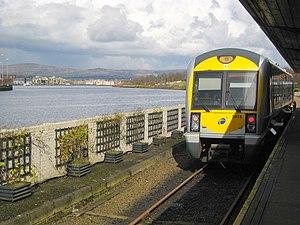
Waterside est un quartier de la ville de Londonderry situé sur la rive est de la Foyle, en Irlande du Nord. Ce quartier est séparé de la ville historique et d'autres quartiers de la rive ouest par le fleuve, il est relié à elle par deux ponts, le Craigavon Bridge et depuis 2011, le Peace Bridge.
La gare de Londonderry, aussi connue comme la gare de Waterside, du nom du quartier de Londonderry où elle est située est une gare ferroviaire desservant la ville de Londonderry, dans le comté de Derry, en Irlande du Nord. Elle est située sur la rive est de la Foyle. La ligne est exploitée par la compagnie Northern Ireland Railways. Elle relie Londonderry à Belfast, les trains arrivant à la gare Great Victoria Street.
Londonderry, ou Derry, du mot irlandais Doire signifiant « chênaie », est la deuxième ville d'Irlande du Nord par sa population, après Belfast. Londonderry est particulièrement connue pour le siège de Derry en 1689 et l'épisode tragique du Bloody Sunday, le 30 janvier 1972.